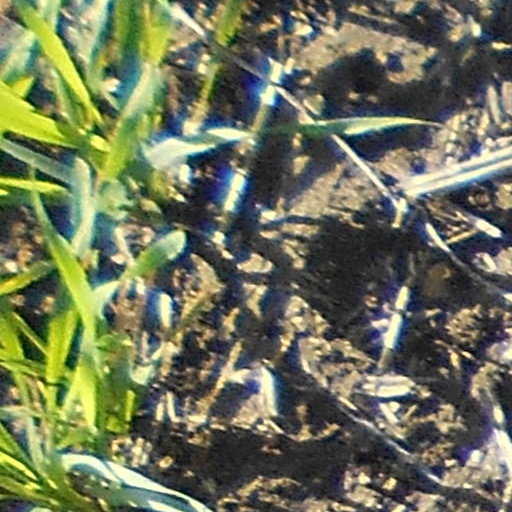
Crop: wheat